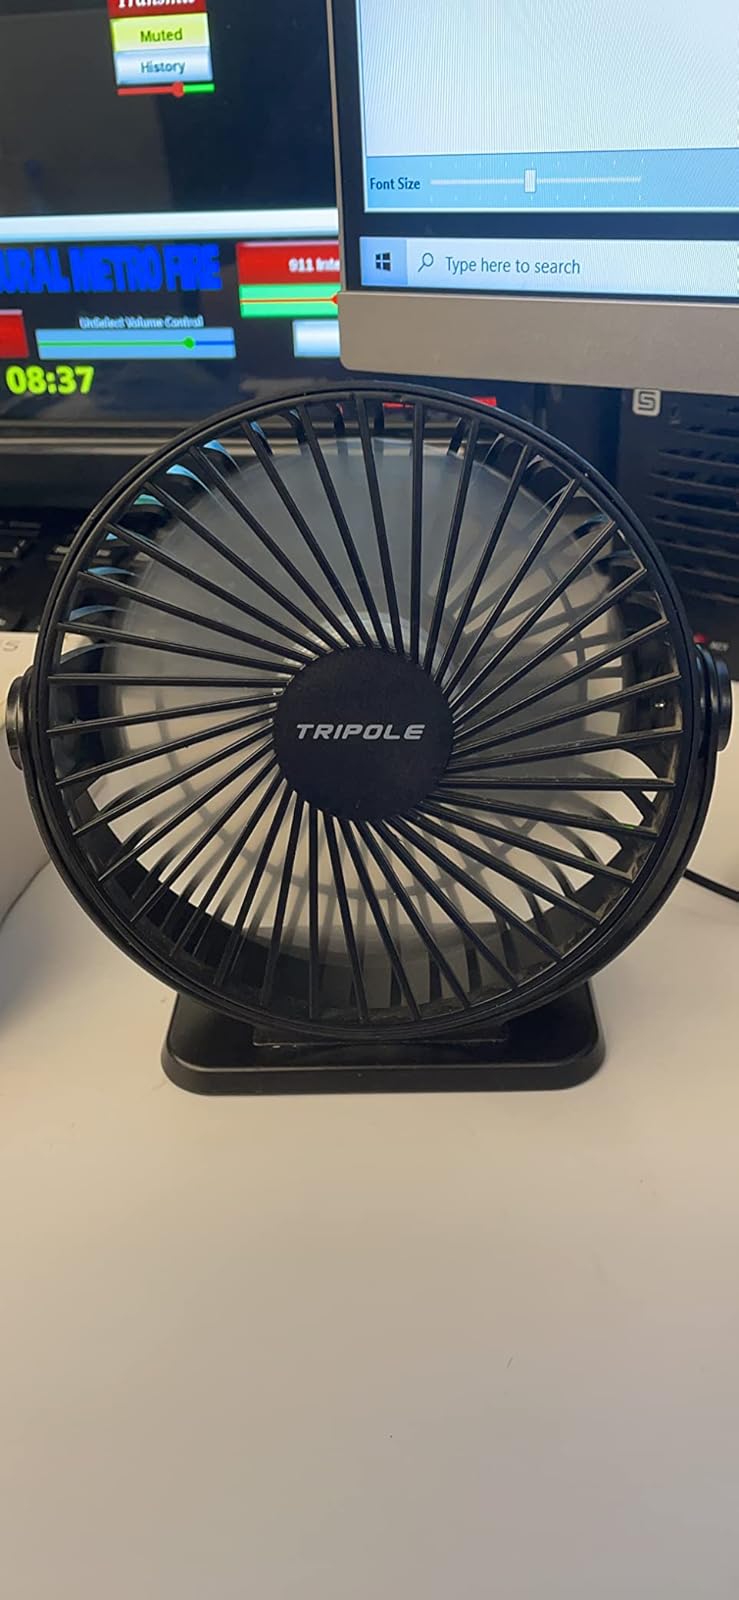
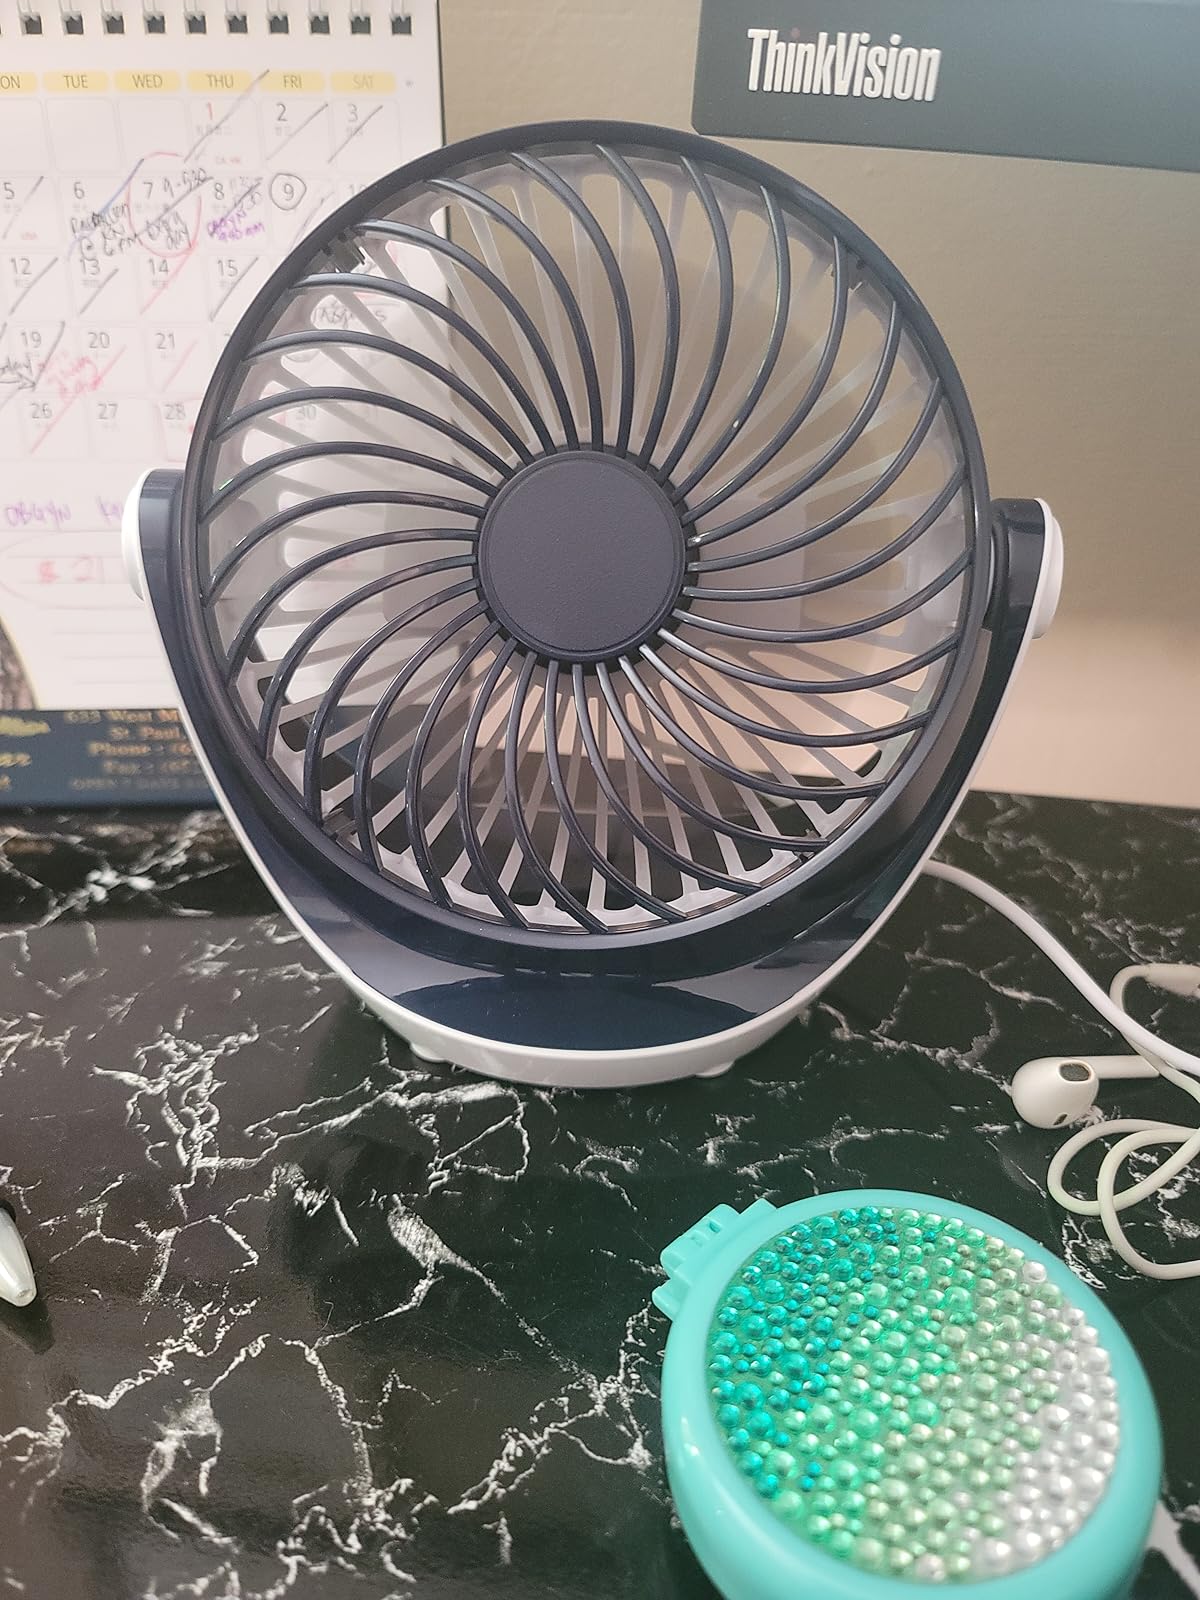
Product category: fan
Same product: no